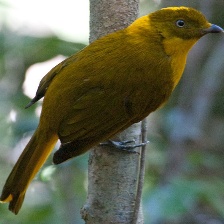
Species: GOLDEN BOWER BIRD
Scientific name: PRIONODURA NEWTONIANA